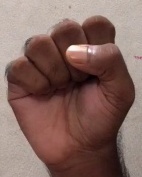
ASL sign: S